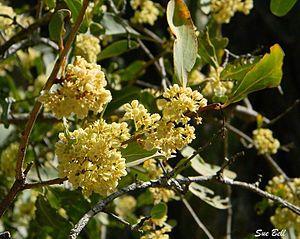
Gymnosporia est un genre de plantes de la famille des Celastraceae.